Question: What is the boy going to do?
Tambaya: Me yaron zai je yayi?
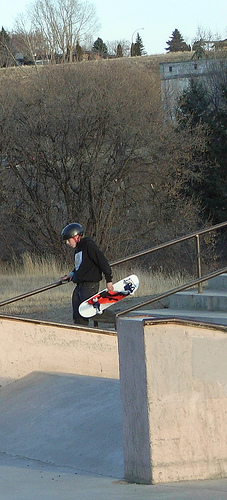
Answer: Skateboard.
Amsa: Allo mai taya.